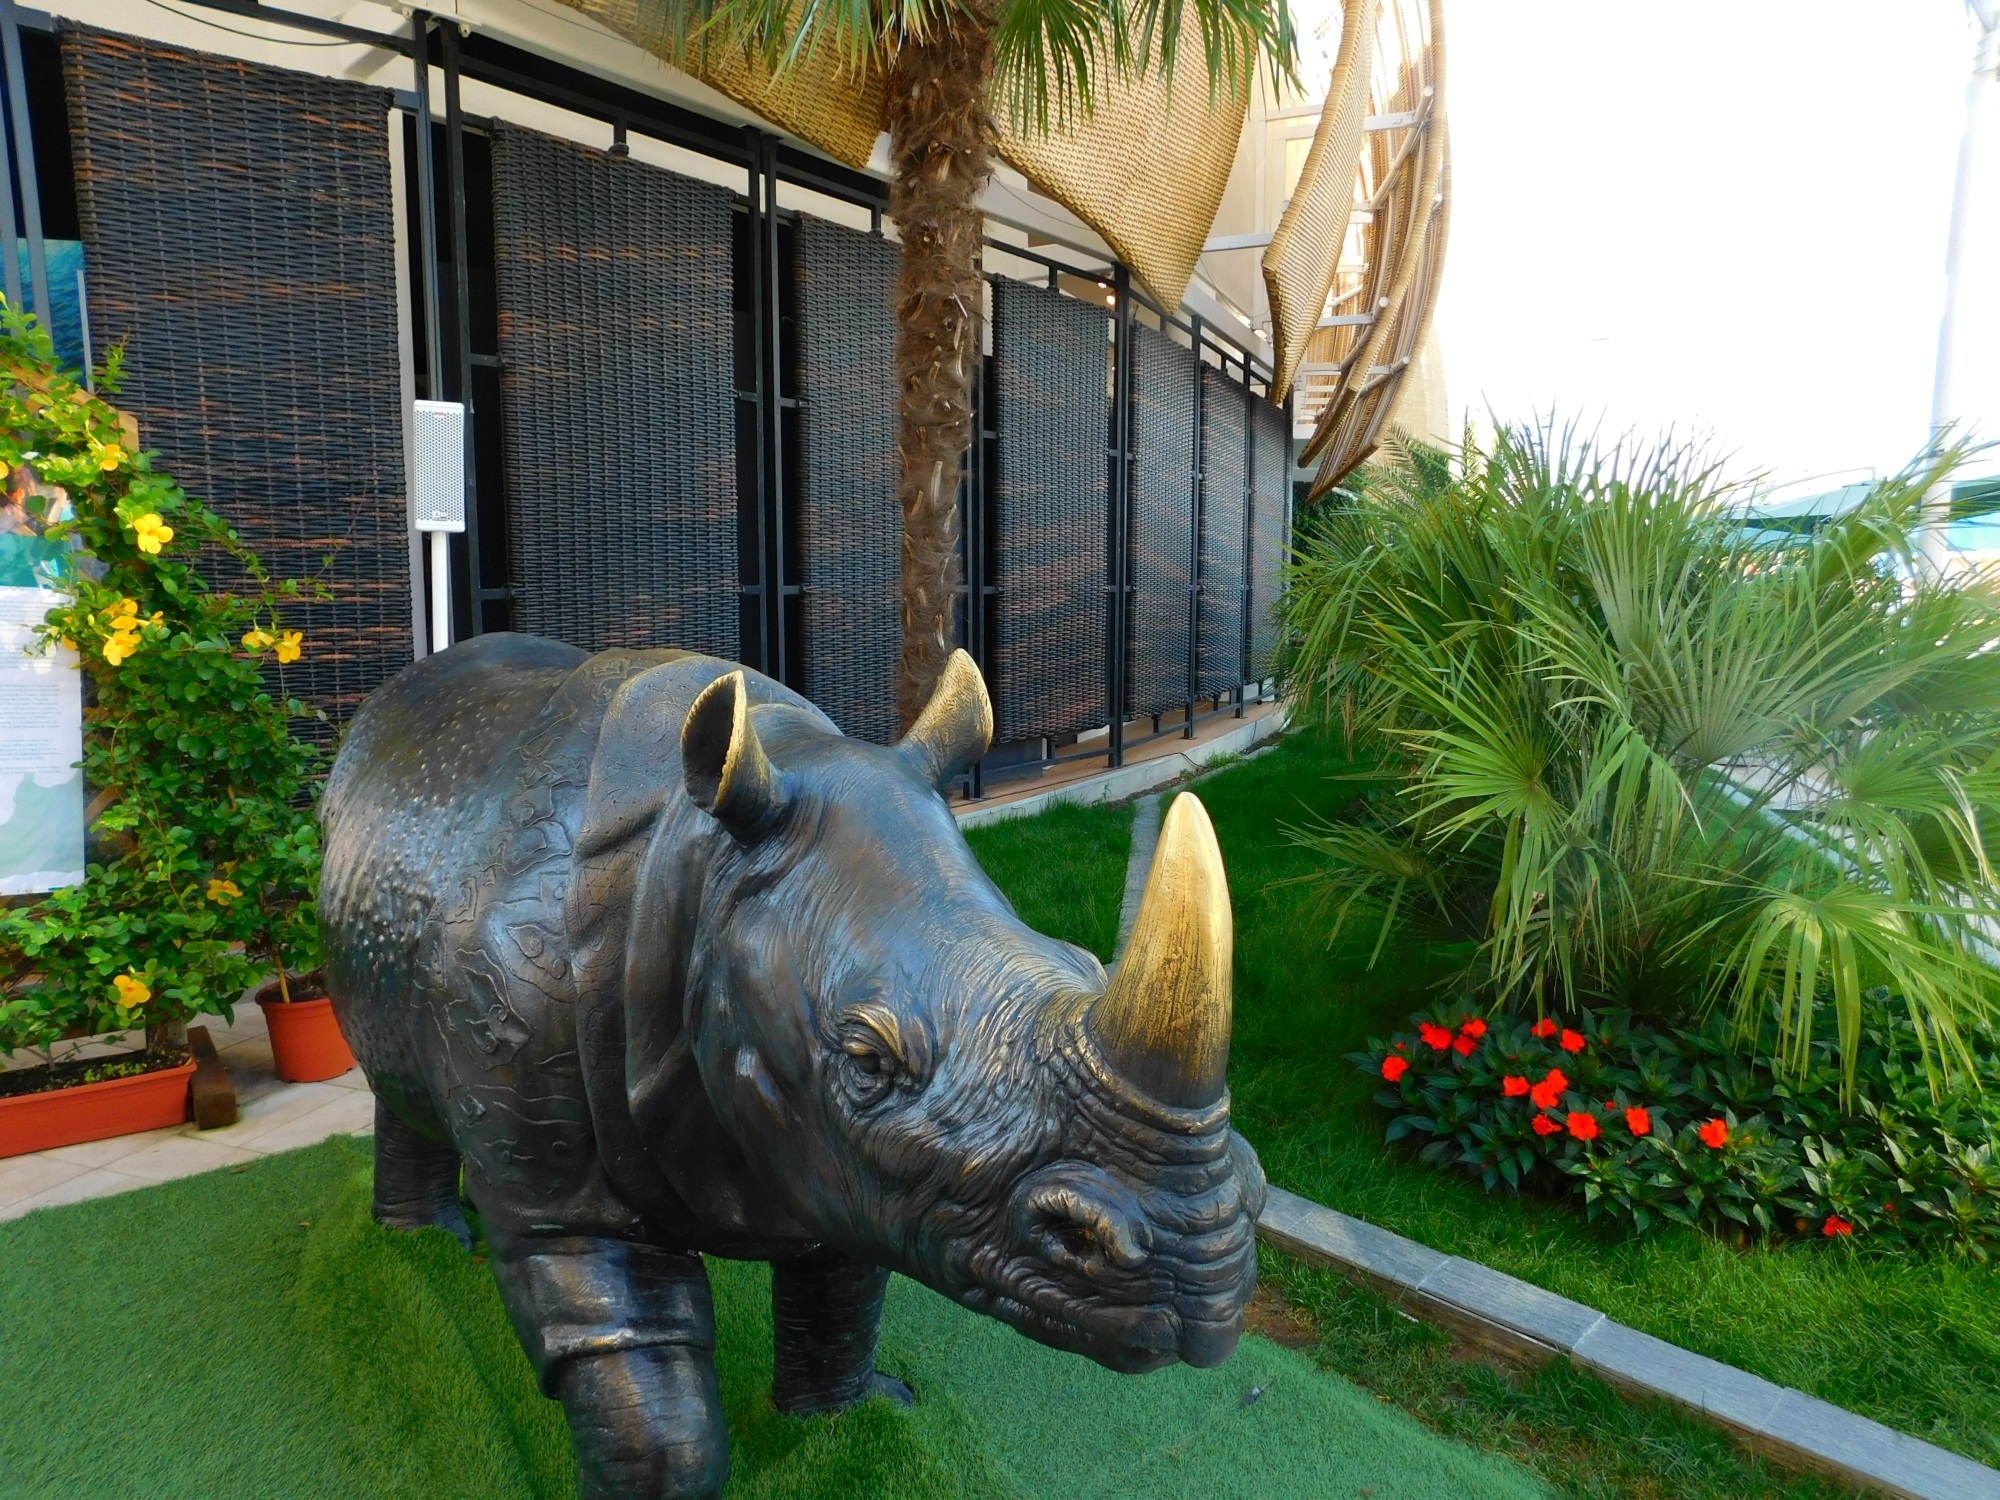
rhino, sculpture, art, pavilion, indonesia, milan, exhibition, expo milan